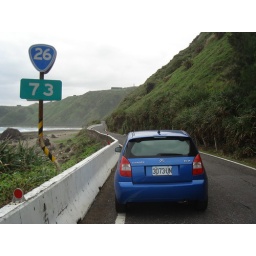
The mountain road is around the beach.